Pentathlon

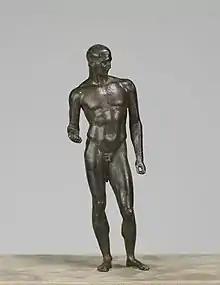
This depiction of an ancient pentathlete dates to the Hellenistic period, the 1st century BCE. Walters Art Museum, Baltimore.

The first documented pentathlon occurred in 708 BC in Ancient Greece at the Ancient Olympic Games, and was also held at the other Panhellenic Games. The name derives from Greek words for "five competitions". The event proved popular and lent itself to illustrations on ancient Greek pottery. It also featured in Greek mythology; the mythical hero Perseus fulfilled an oracle's prophecy by accidentally killing Acrisius with a discus while competing in the pentathlon. In mythology, Jason is credited with inventing the pentathlon, and he declared his friend Peleus the first winner of the event, after his victory in the wrestling. The wide variety of skills needed to compete meant that pentathletes were held in high esteem as physical specimens: in "Rhetoric", Aristotle remarked "a body capable of enduring all efforts, either of the racecourse or of bodily strength ... This is why the athletes in the pentathlon are most beautiful". 1912 Olympic silver medal winner Ferdinand Bie referenced that story after completing the events.